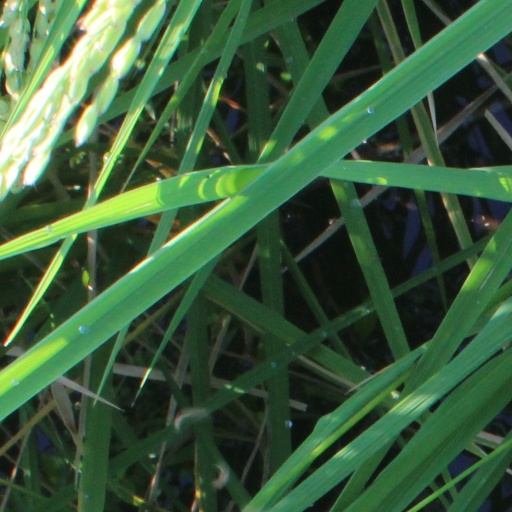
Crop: rice